Flecktarn

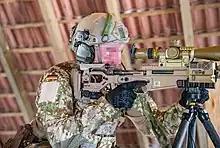
A German KSK member wearing the new Bundeswehr "Multitarn" camo pattern.

In 1976, the in Germany developed a number of prototype camouflage patterns, to be trialled as replacements for the solid olive-grey "moleskin" combat uniform. At least four distinct camouflage patterns were tested during "Bundeswehr Truppenversuch 76" ("Bundeswehr Troop Trial 76".) These were based on patterns in nature: one was called "Dots" or "Points"; another was called "Ragged Leaf" or "Saw Tooth Edge"; another was based on pine needles in winter.